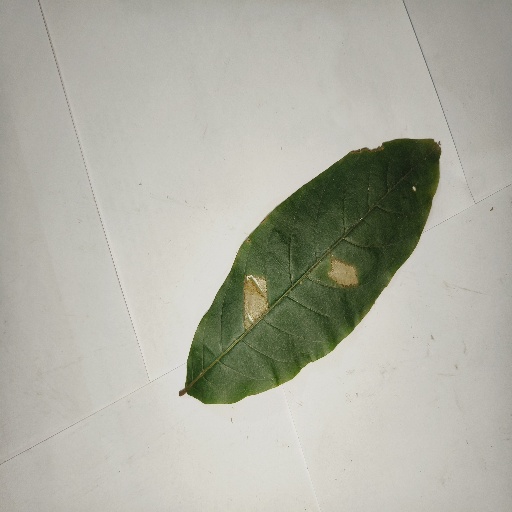
Species: HariTaki
Leaf condition: Bacterial Spot